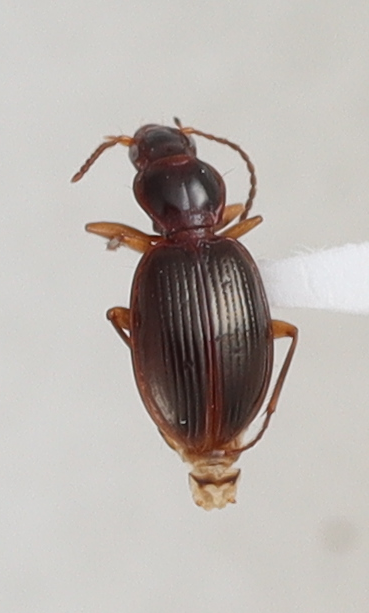
Scientific name: Mecyclothorax konanus
Plot: 17
Trap: W
Collected: 20190911